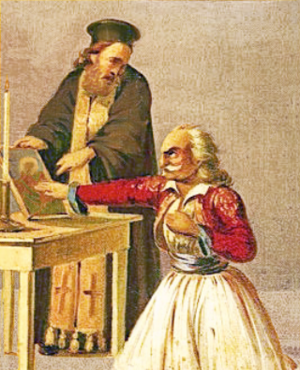
Un pope est, en français, un prêtre chrétien orthodoxe. Contrairement à l’Église catholique de rite latin, l’Église orthodoxe peut ordonner prêtres des hommes mariés. En effet, les popes ne sont astreints ni au célibat, ni à la continence : ces astreintes sont réservées aux moines. Toutefois, les célibataires ne peuvent plus se marier après leur ordination, et les évêques ne sont choisis que parmi les moines. Les popes orthodoxes pouvant donc être mariés, les familles de prêtres se transmettaient souvent cette vocation de père en fils, créant de véritables dynasties, et un milieu spirituel et intellectuel très particulier.